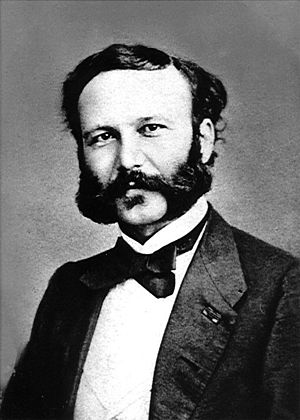
Henry Dunant
Jean Henri Dunant, også kendt som Henry Dunant eller Henri Dunant, var en schweizisk forretningsmand og social aktivist.